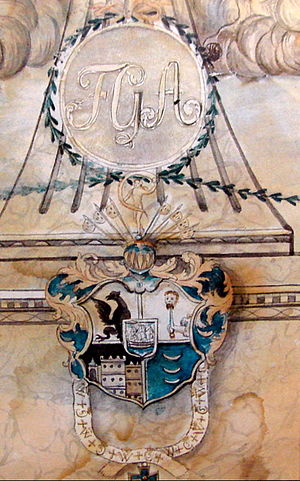
Frederik Georg Adeler
Frederik Georg Adelers monogram med Cort Adelers slægtsvåben forneden, akvarel på Søndre Brekke Gård i Skien
Frederik Georg Adeler var en dansk godsejer, officer og embedsmand, der bestred en række poster i Norge, sidst som stiftamtmand i Christianssand.